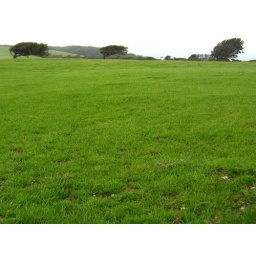
Brenscombe hill above Corfe castle slightly exposed trees